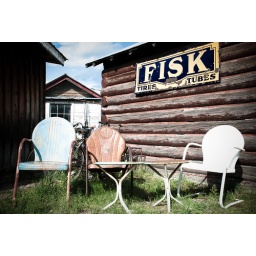
best seats in the house